David Penzer

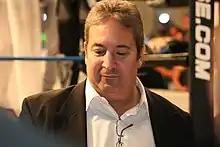
Penzer at Slammiversary XV.

Penzer returned to Impact Wrestling as a ring announcer at the April 21 "Impact Wrestling" television tapings, replacing Rockstar Spud. He was the ring announcer for much of 2017 up until Bound for Glory in November. In December 2017, Penzer announced on his "Sitting Ringside" podcast that he would not return to Impact Wrestling in the near future due to their ongoing budget cuts.